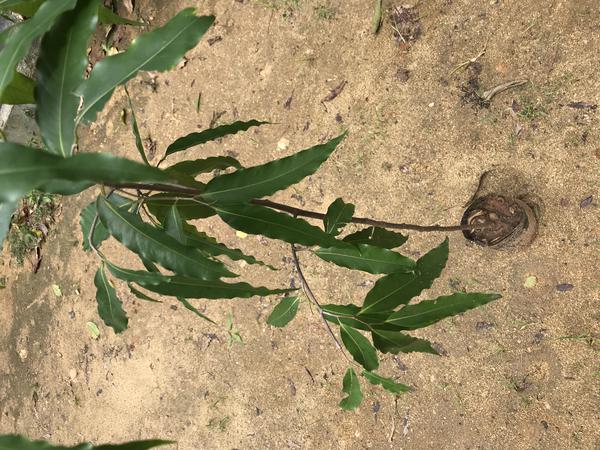
Plant: Ashoka